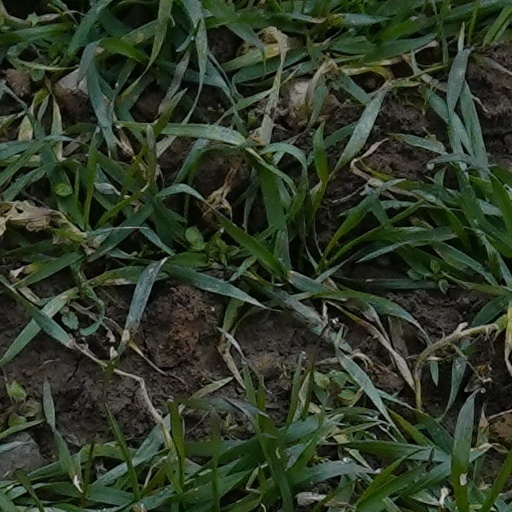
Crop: wheat